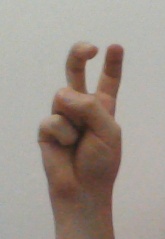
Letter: toot